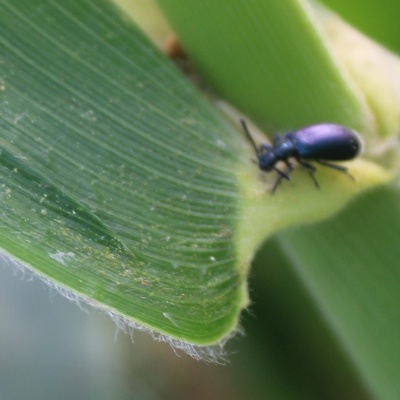
Crop: Maize
Condition: leaf beetle